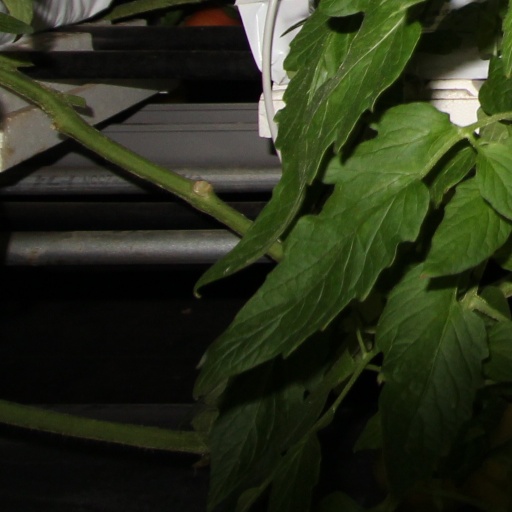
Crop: tomato